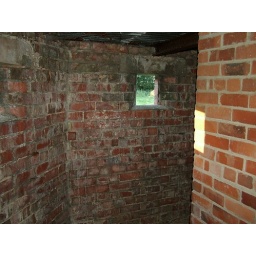
One of three pillboxes (one completely destroyed, 2 left standing) guarding both sides of a river bridge in Cressage, Shropshire.